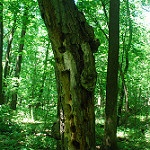
Label: forest